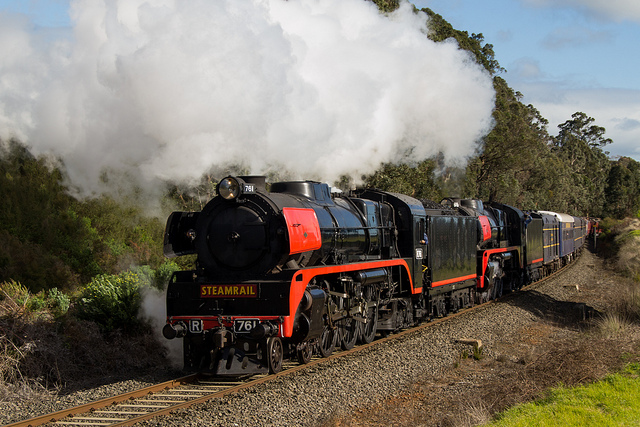
user: Given an image and a question. Answer the question in a short answer. Question: What time period were these devices made in? Short Answer:
assistant: 1800's